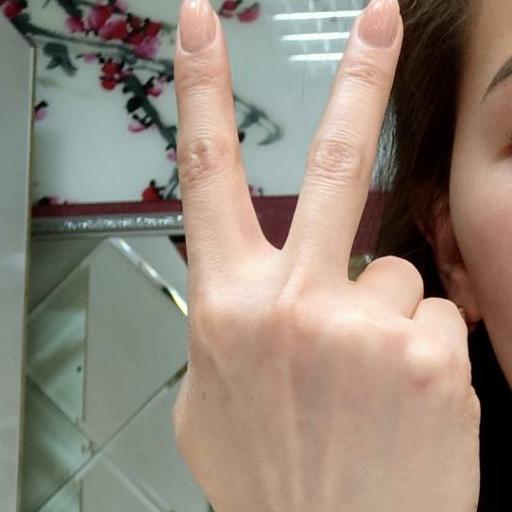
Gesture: peace_inverted